Hakuun Yasutani

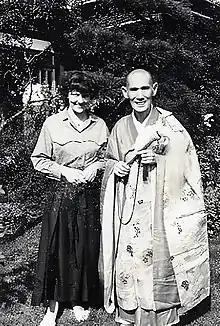
Yasutani Rōshi and Brigitte D'Ortschy

was a Sōtō Zen priest and the founder of the Sanbo Kyodan, a lay Japanese Zen group. Through his students Philip Kapleau and Taizan Maezumi, Yasutani has been one of the principal forces in founding western (lay) Zen-practice.